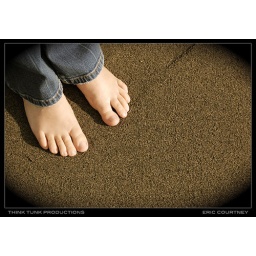
Rhonda's cute little piggies on the sand at Kenai Beach in Kenai, Alaska